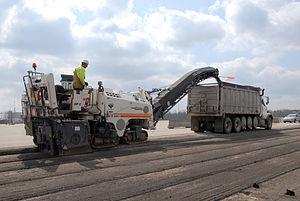
Un sous-traitant gratte le revêtement d'une portion de piste du 180e Fighter Wing, base aérienne de la Garde nationale de l'Ohio à Swanton, Ohio (États-Unis d'Amérique), le 26 mars 2008. Le revêtement est enlevé pour préparer l'érection d'un mur de béton anti-déflagration de 2.1